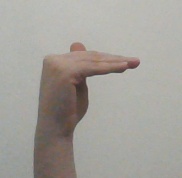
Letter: khaa